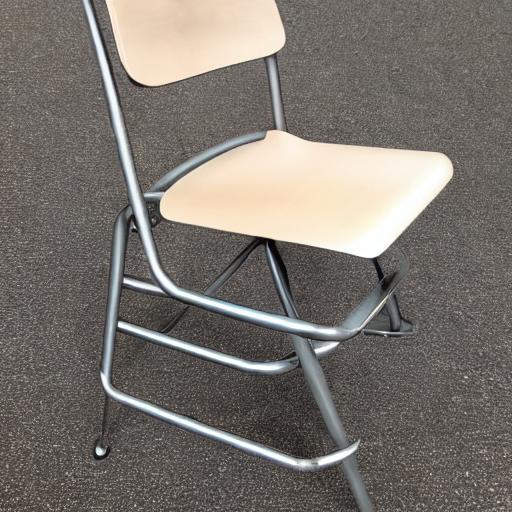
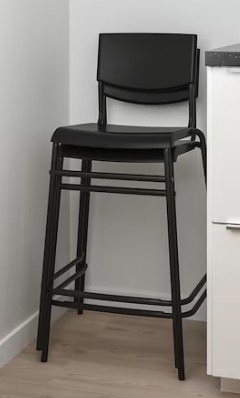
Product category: stool
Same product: no